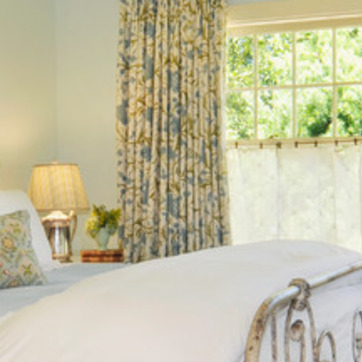
Material: fabric